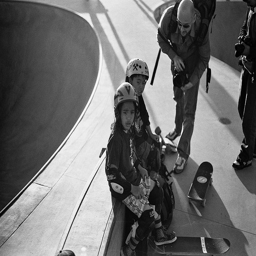
Several children sit at a skate park beside a photographer.
A group of kids in skate attire sitting at the top of a ramp.
A black and white picture of kids in skateboarding gear.
A group of people sitting around a skating ramp.
a vintage photo of some kid sitting down in skating equipment